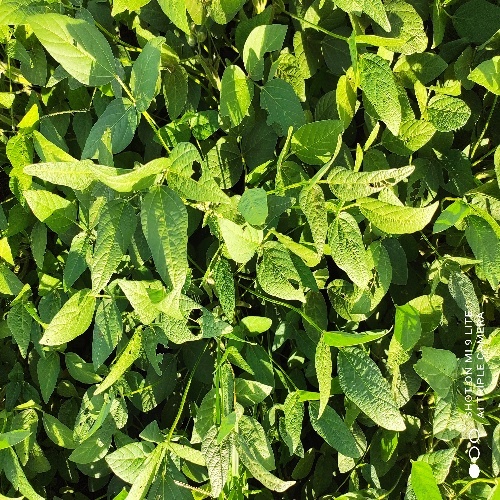
Label: Caterpillar